Artificial Reef Society of British Columbia

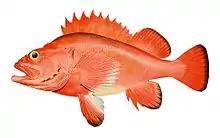
Sebastes aleutianus - considered threatened and was one of the key foci of the study

In 2019 a study was released that assessed rockfish and other groundfish abundance and variability between natural and artificial reefs within close proximity to each other. The study, which was done using remotely operated underwater vehicles (ROV), found that while, natural reefs had higher species richness, artificial reefs had greater species abundance. However, the artificial reefs displayed much greater variability when compared to the natural reefs in both abundance and richness. The ARs selected for this study included, M.V. G.B. Church, HMCS Mackenzie, Cape Breton, Saskatchewan, Columbia, Annapolis, and the Boeing 737. As well as two unintentional wreckages, the Capilano, and Shamrock.